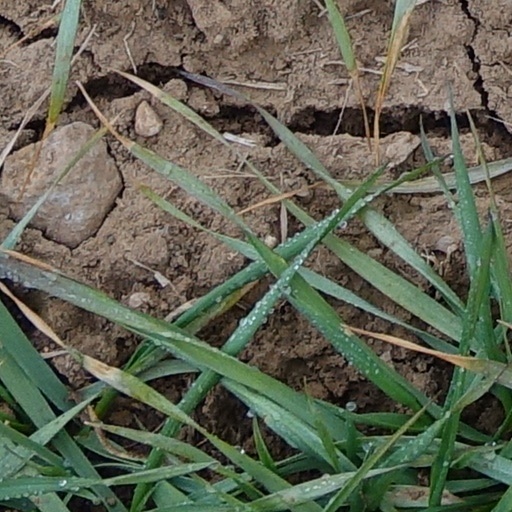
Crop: wheat